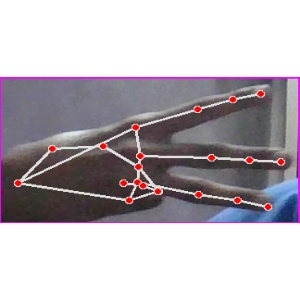
अक्षर: भ